Scott Joplin

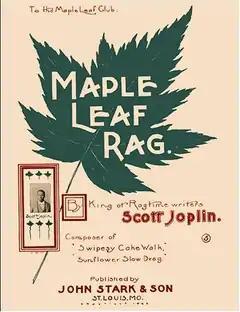
Front cover of the third edition of the "Maple Leaf Rag" sheet music with Joplin portrait

In 1894, Joplin arrived in Sedalia, Missouri. At first, Joplin stayed with the family of Arthur Marshall, a 13-year-old boy who later became one of Joplin's students and a ragtime composer in his own right. There is no record of Joplin having a residence in the town until 1904, as Joplin was making a living as a touring musician.